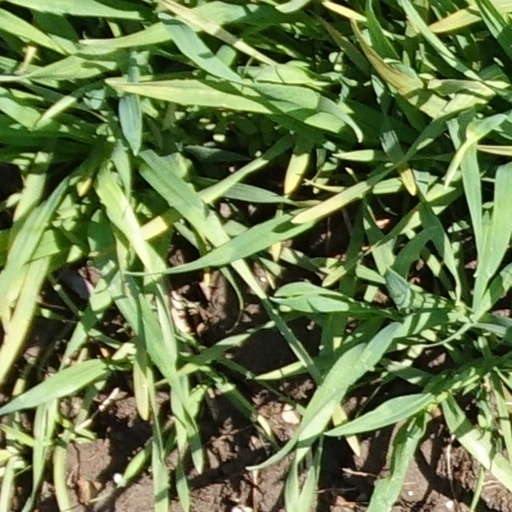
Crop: wheat